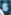
Number: 5